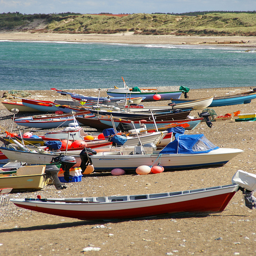
A group of boats sitting on the shore of a beach.
Many different boats on a beach near the water.
A group of boat laying on a beach.
this is boats sitting on the beach near water
A beach with with several boats docked on the sand.